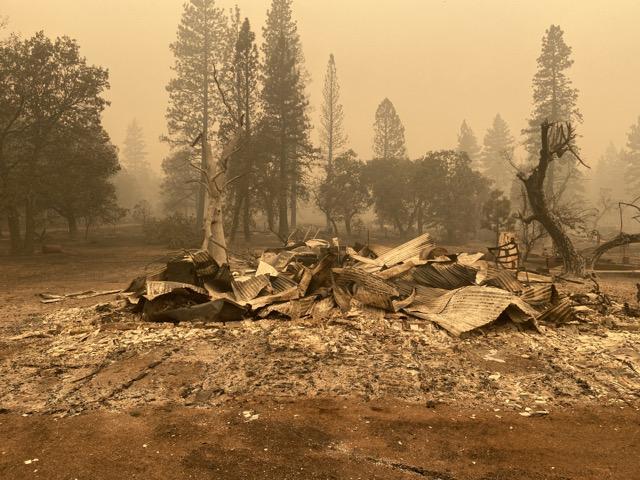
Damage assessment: destroyed